Henk Westbroek

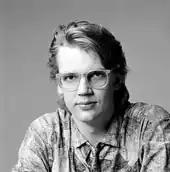
Henk Westbroek (1985)

Westbroek was born in the former municipality of Zuilen, and studied sociology at Utrecht University, completing his course in 1973. In 1978, Westbroek, together with "the other Henk" (Henk Temming), formed the band Het Goede Doel. He scored several top ten hits with Temming and Het Goede Doel became one of the most successful Dutch language bands of the 1980s. In 1991, Het Goede Doel stopped performing. They had a brief reunion in 2001 and reunited again in 2008, producing a new record, "Gekkenwerk".